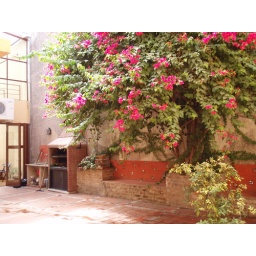
The view from our window at the Hostel Limon. The tree was beautiful, but the noisy birds in it were not!